Martinuzzi Castle

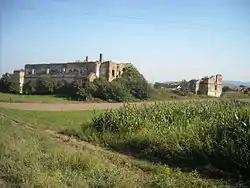
Martinuzzi Castle ruins

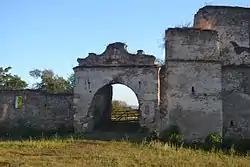
Martinuzzi Castle

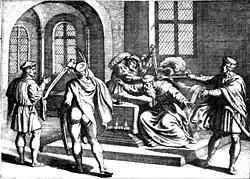
George Martinuzzi was assassinated by General Castaldo within the castle walls in December 1551

Martinuzzi Castle, also known as Alvinc Castle, is a medieval castle in Vințu de Jos, in the Transylvania region of Romania. The fortress was one of the earliest and most influential works of the Italian Renaissance style in Transylvania. Its ruins are classed as a national heritage site, identified as AB-II-m-B-00394 in Romania's National Register of Historic Monuments.